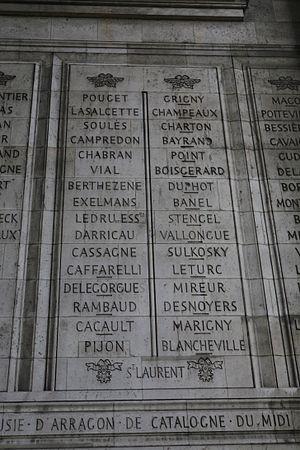
François Rambeaud, né le 20 mai 1745 à Voiron en Isère et mort le 8 mai 1799 au siège de Saint-Jean-d'Acre en Palestine, est un général de brigade de la Révolution française.
Jean Joseph Magdeleine Pijon, général de brigade de la Révolution française, blessé à mort à la bataille de Magnano.
Louis Marie Maximilien de Caffarelli du Falga, dit Maximilien Caffarelli, né le 13 février 1756 au château du Falga et mort le 27 avril 1799 au siège de Saint-Jean-d’Acre, est un général de brigade de la Révolution française, connu pour sa témérité, qui lui valut de nombreuses blessures, avant de mourir au combat.
Henri Christian Michel de Stengel, né le 11 mai 1744 à Neustadt an der Weinstraße en Rhénanie-Palatinat et mort le 28 avril 1796 à Carassone, dans le Piémont, est un général de division de la Révolution française.